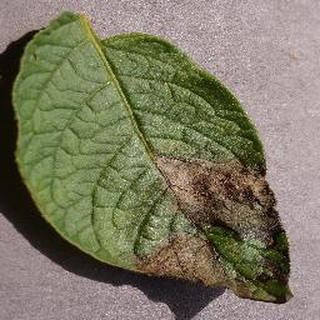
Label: potato_late_blight